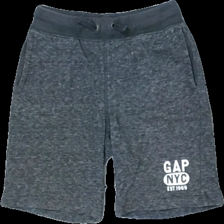
View: front
Type: Shorts
Category: Children
Brand: Gap
Colors: White, Grey
Material: ?
Pattern: Logo print
Cut: Regular
Size: 116
Season: All
Damage location: top left
Damage 2 location: top center
Damage 3 location: top right
Price range: <50
Recommended usage: Export
Description: grå mjukis shorts med logga fram, noppriga